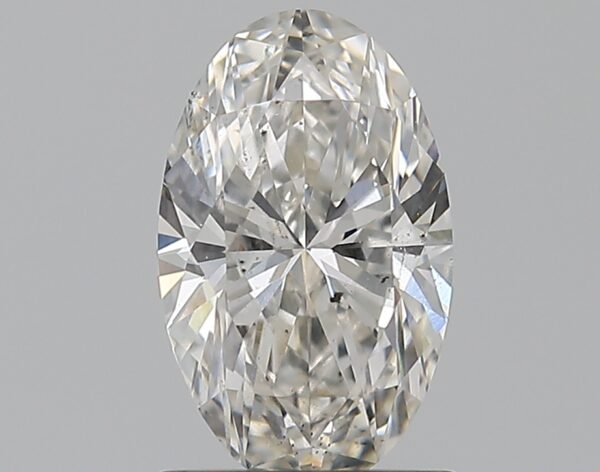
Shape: oval
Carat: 1.03
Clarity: SI1
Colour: G
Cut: EX
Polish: EX
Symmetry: VG
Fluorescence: ST
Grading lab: GIA
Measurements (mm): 8.78 x 5.39 x 3.35